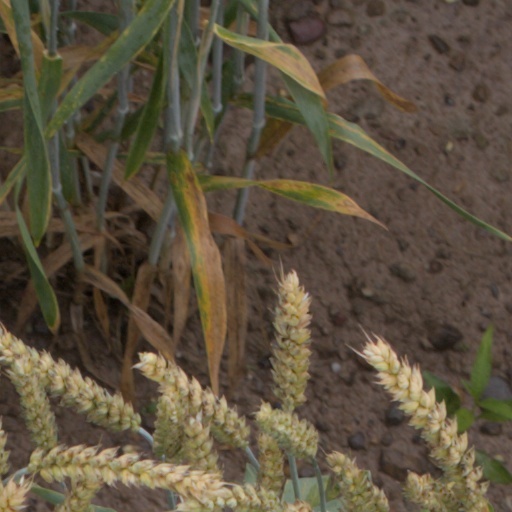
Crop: wheat